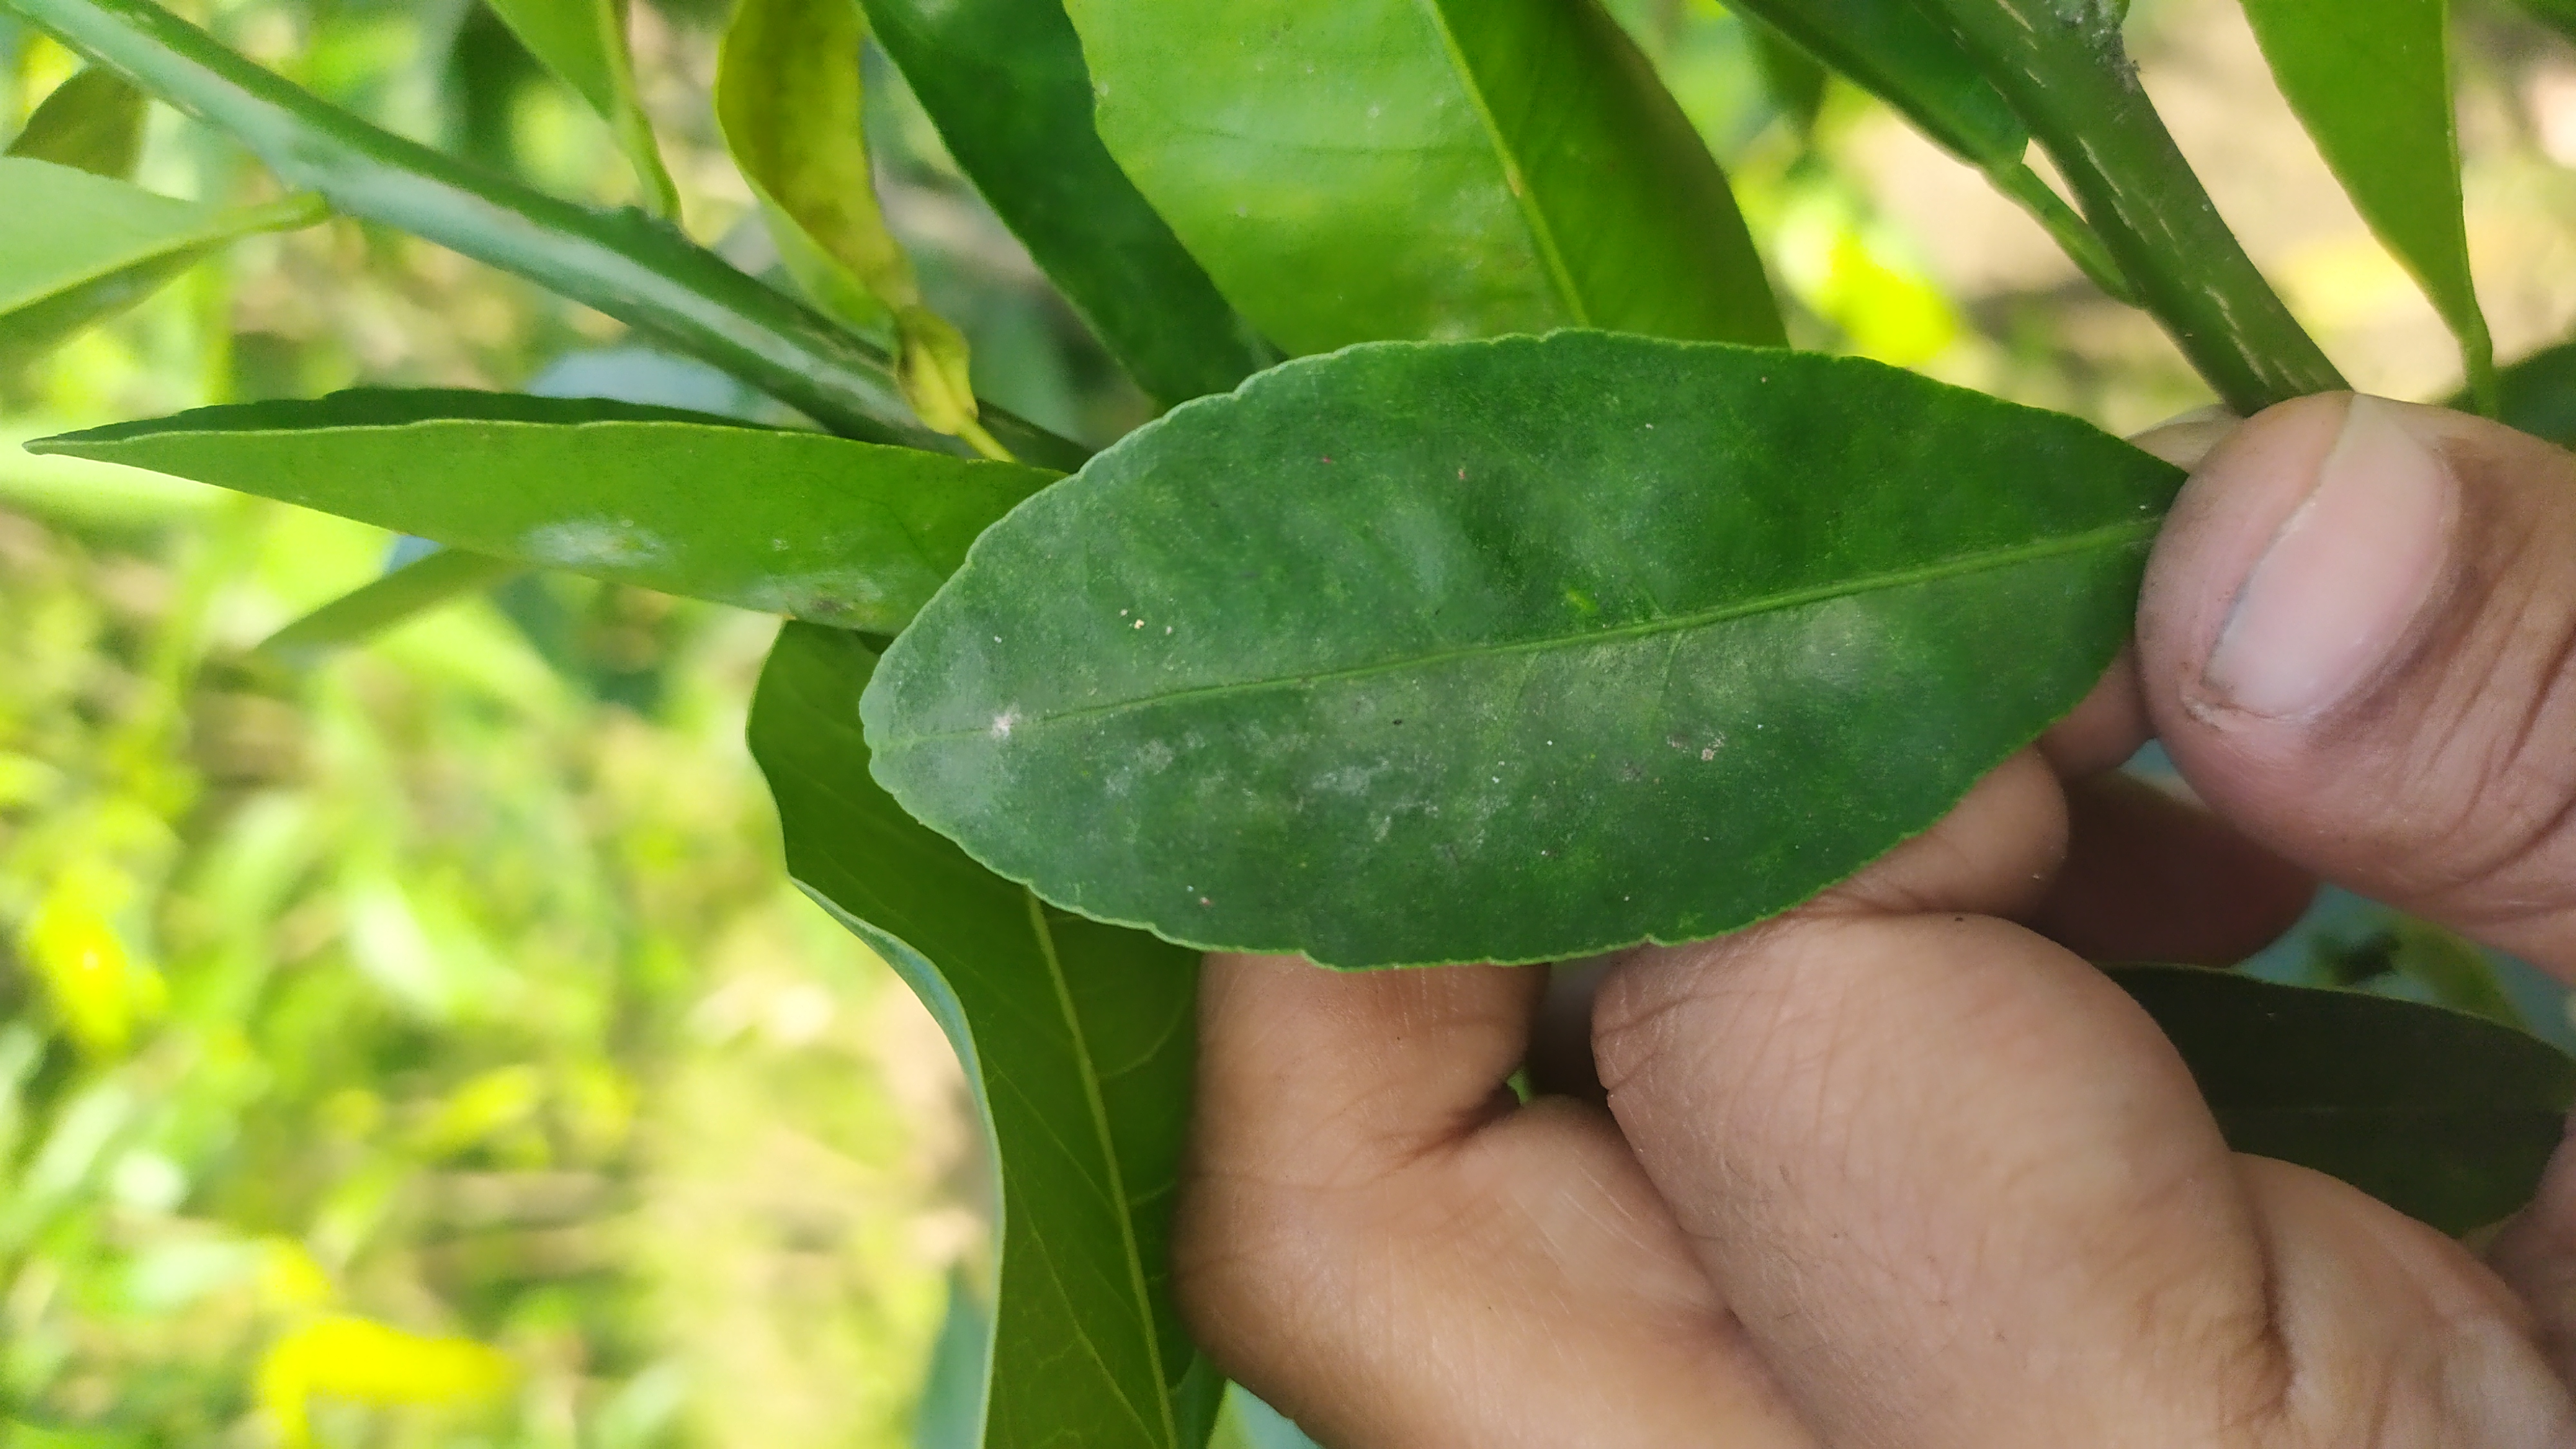
Mandarin leaf variety: Mandaring